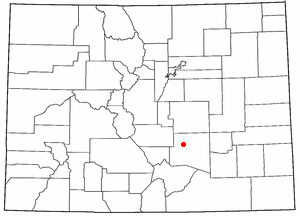
Pueblo (Colorado)
Pueblos beliggenhed i Colorado
Pueblo er en amerikansk by og administrativt centrum i det amerikanske county Pueblo County, i staten Colorado. I 2005 havde byen et indbyggertal på 103.495.